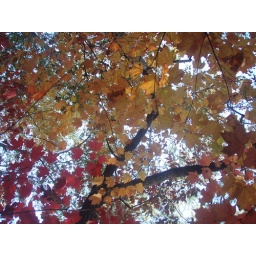
got a bunch of leaves in my white girl afro taking this